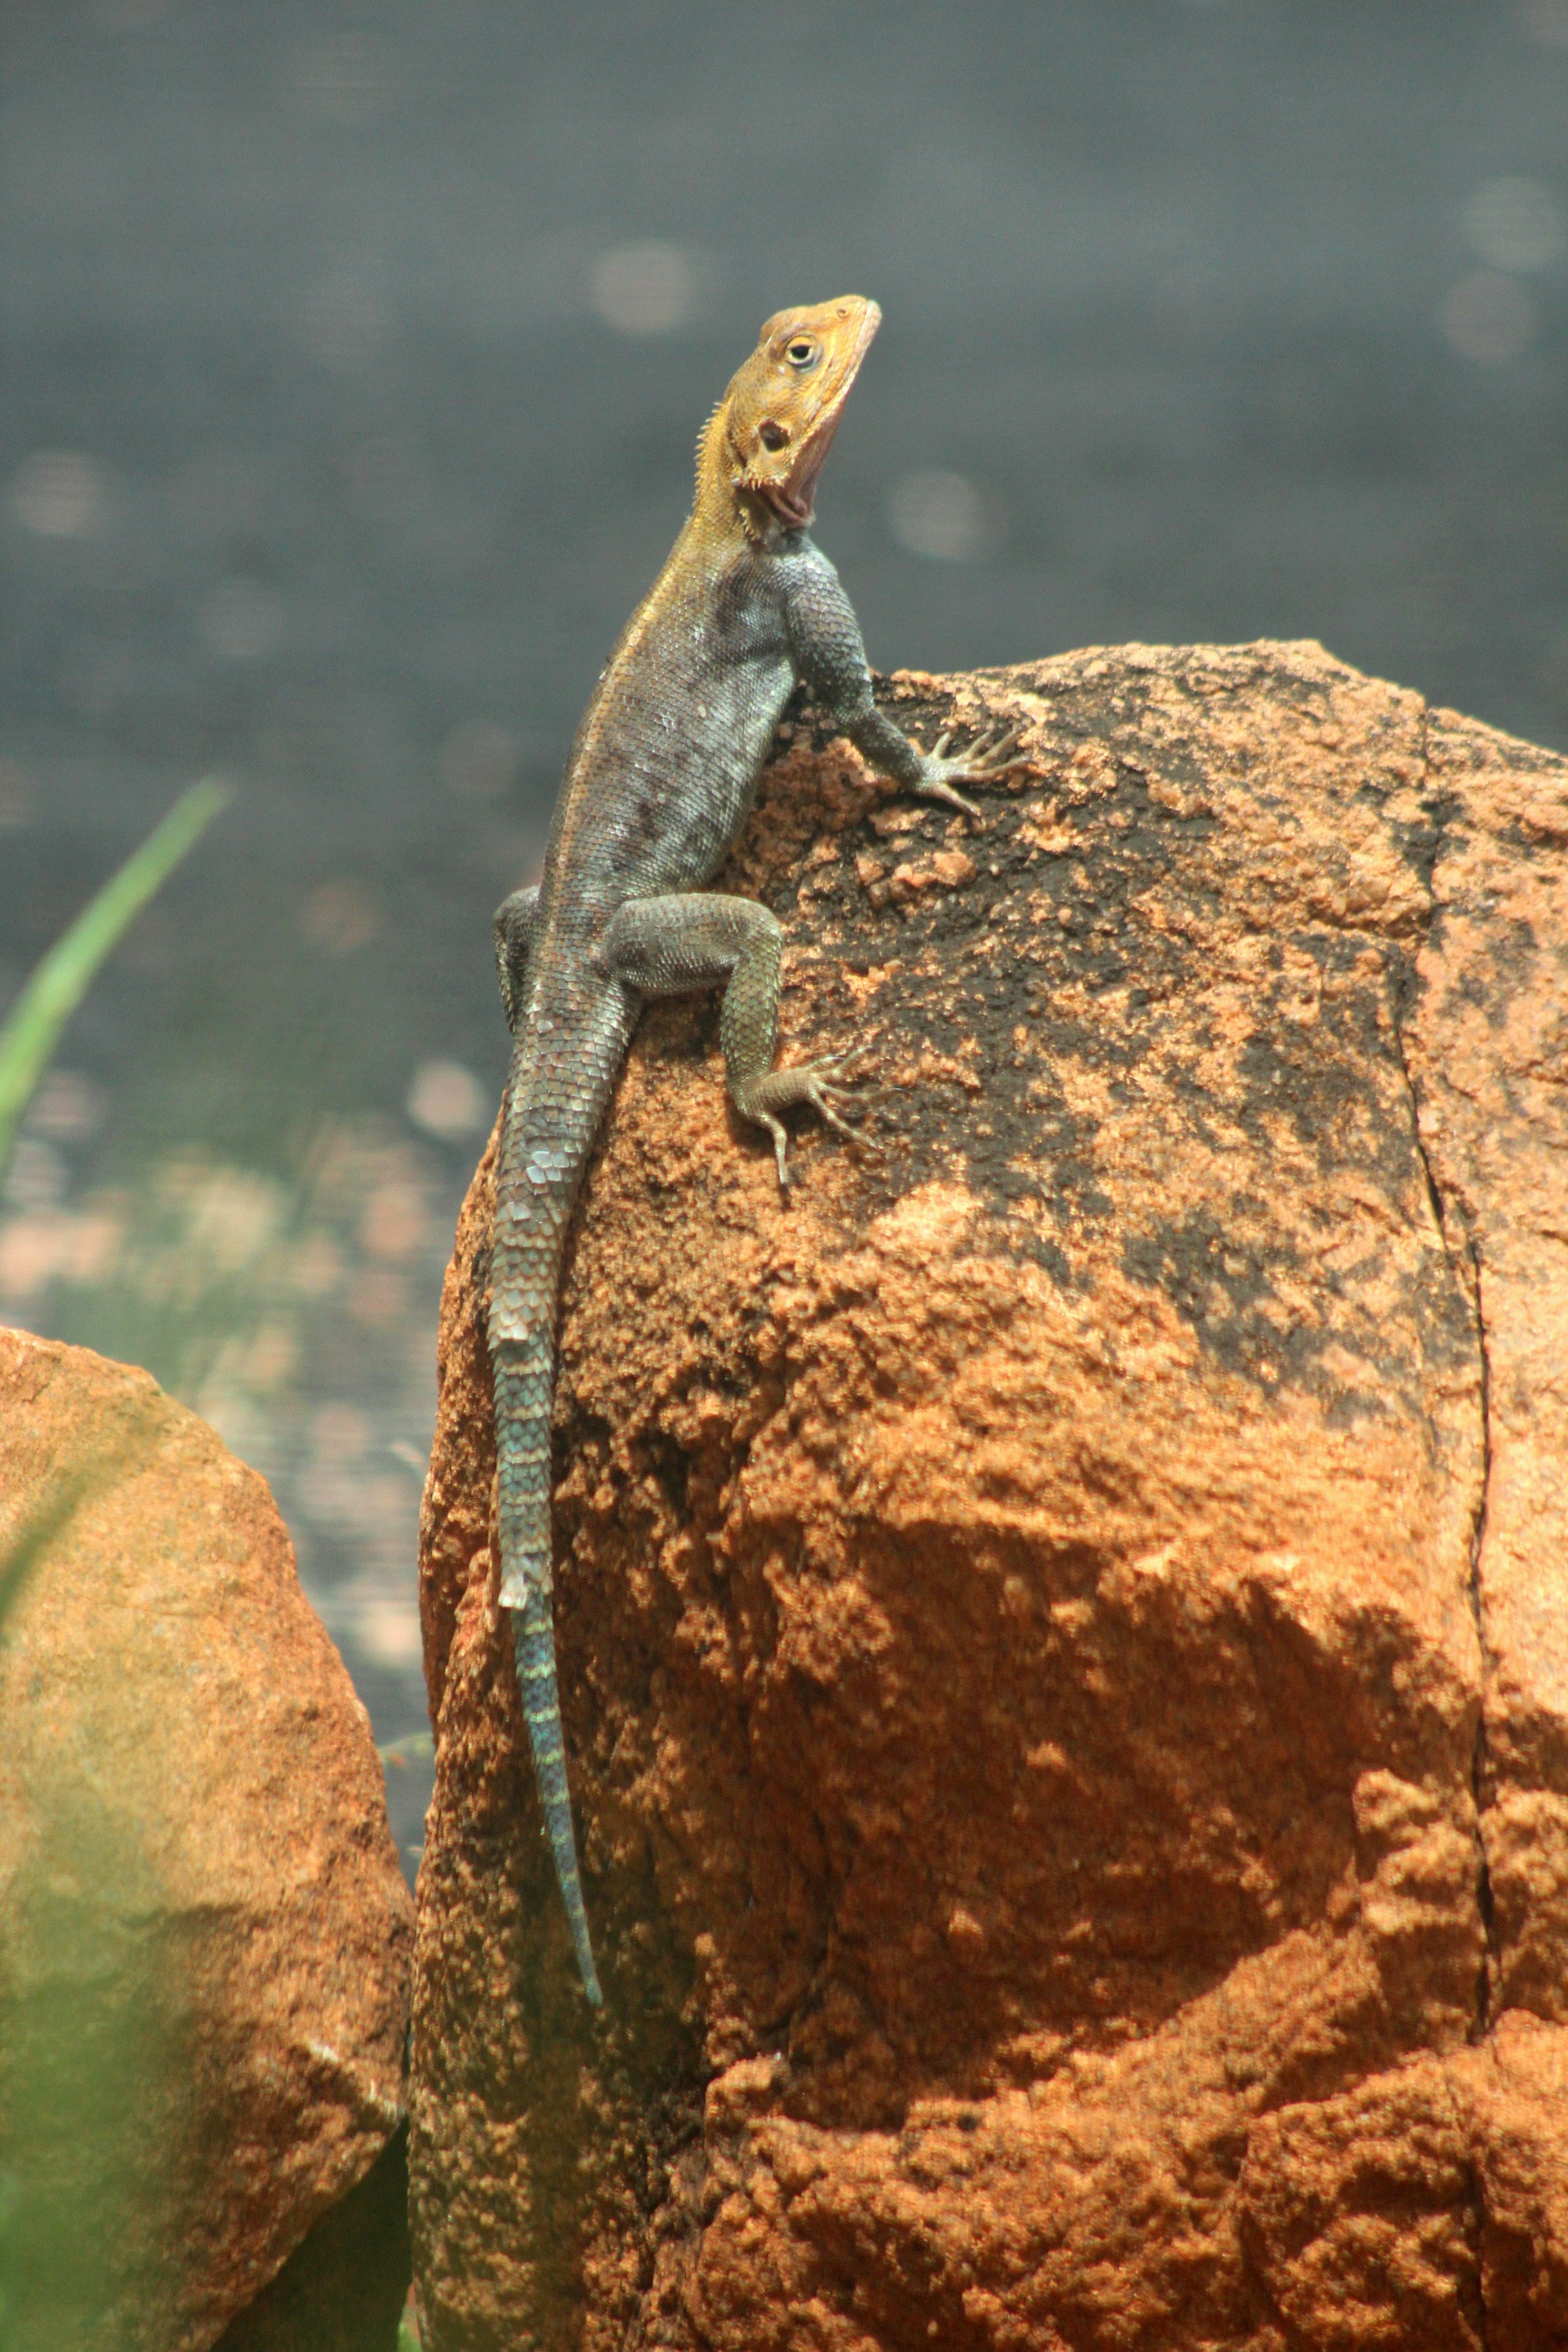
nature, animal, wildlife, zoo, africa, blue, reptile, fauna, lizard, vertebrate, kenya, the lizard, gad, scaled reptile